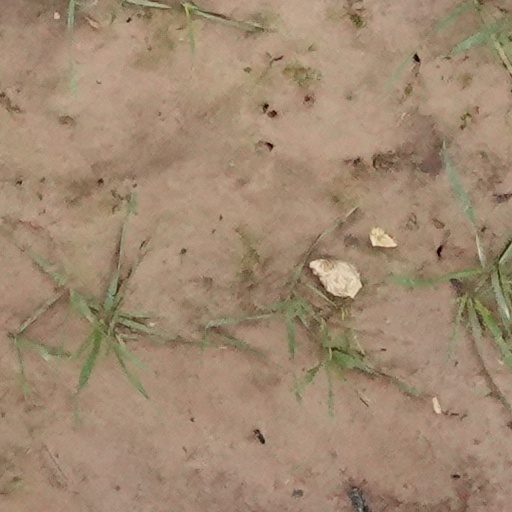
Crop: wheat